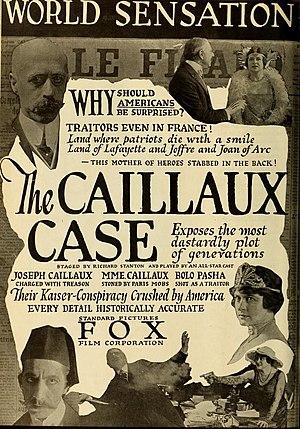
Richard Stanton est un acteur et réalisateur américain à l'époque du cinéma muet. Il est apparu dans 68 films entre 1911 et 1916. Il a également réalisé 57 films entre 1914 et 1925.
The Cailloux Case est un film dramatique américain réalisé par Richard Stanton, sorti en 1918.
Henriette Raynouard, à la ville Mᵐᵉ Léo Claretie puis Mᵐᵉ Joseph Caillaux, née le 5 décembre 1874 à Rueil-Malmaison et morte le 29 janvier 1943 à Mamers, est une historienne de l'art française.